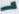
Number: 7